Page-Walker Hotel

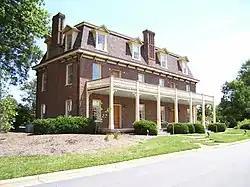
The Page-Walker Hotel

The Page-Walker Hotel, also known as the Page-Walker Arts & History Center, is a historic house museum and former hotel located in Cary, North Carolina. The founder of the town of Cary, Allison Francis Page, built the Second Empire style hotel about 1868, and J. R. Walker bought it later. Page's son Walter Hines Page (1855–1918) was an American journalist, publisher, and diplomat.